Walter Balmer Hislop

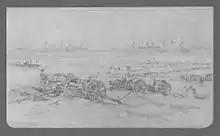
This pencil drawing by W.B.Hislop of battleships firing to cover the Gallipoli landings was made on about 26 April 1915. This drawing was found in a sketchbook in his pocket when his body was found some time later in an advanced position.

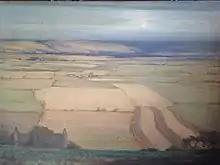
Oil painting by WB Hislop of an East Lothian landscape painted ca. 1910.

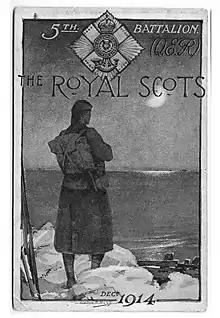
Christmas card drawn by WB Hislop (December 1914)

Walter Balmer Hislop (26 November 1886 – 28 April 1915) was a portrait painter and landscape artist.